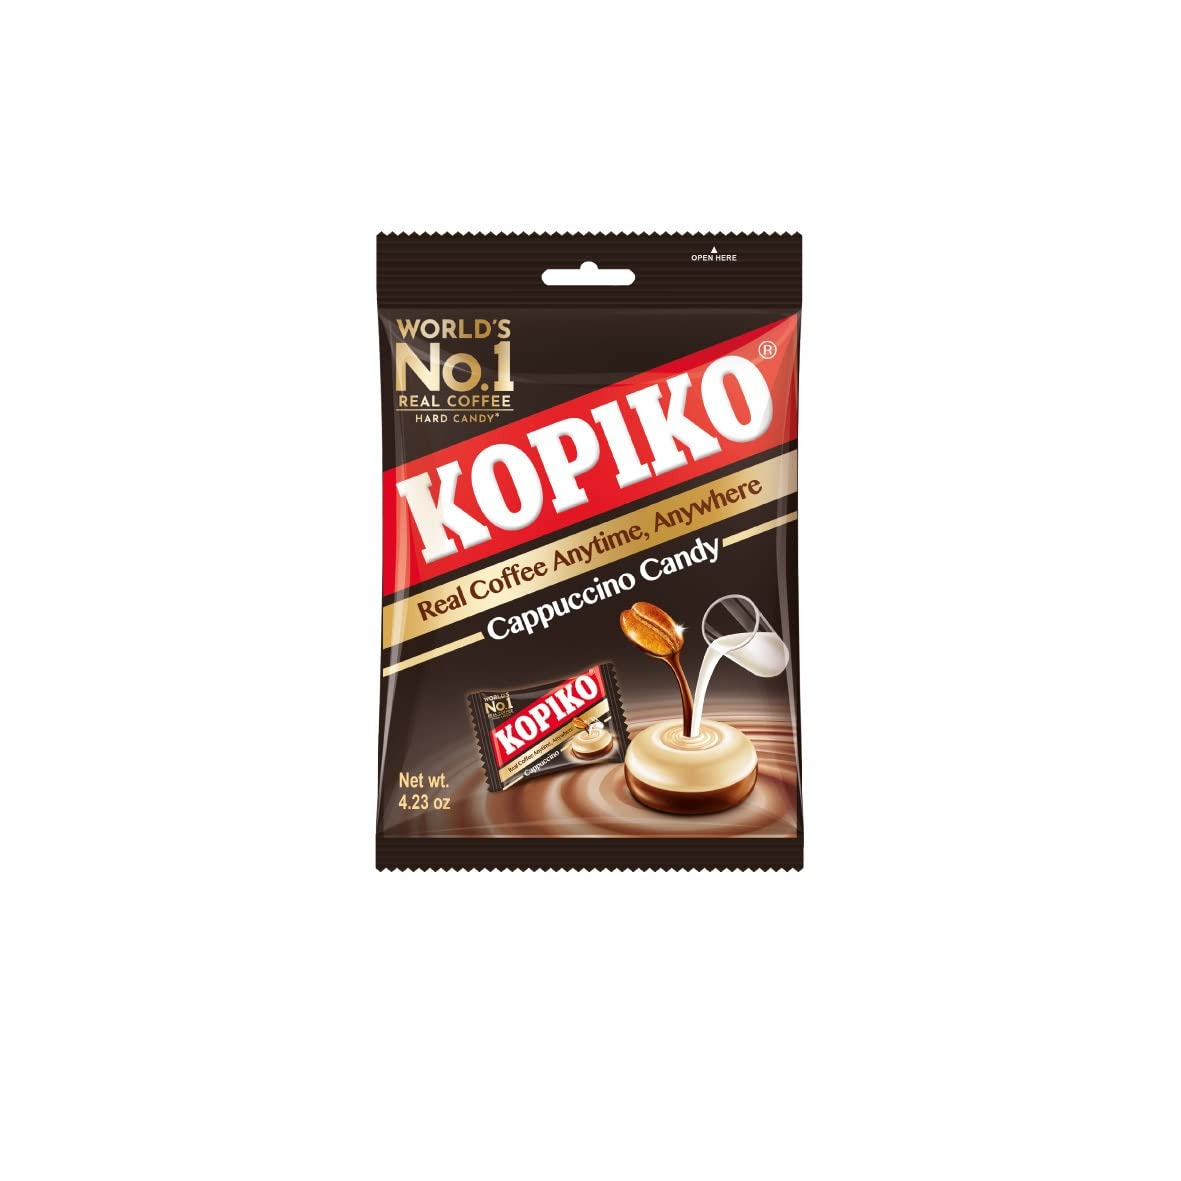
Item Name: Kopiko Cappuccino Coffee Candy Pack
Bullet Point 1: Thailand
Bullet Point 2: Highest Quality
Bullet Point 3: Real Extracts
Bullet Point 4: Fresh Flavor
Bullet Point 5: Lively Flavor
Product Description: Kopiko Coffee Candy Individually Wrapped: From the finest Indonesia’s volcanic coffee beans, it’s where our coffee candy hard comes from. The fertile soils and tropical climate create the conditions that give the unique taste you love to our pocket candy. We've ensured that every candy encapsulates the rich and delightful coffee flavor, making it convenient for you to carry in your pocket wherever you go! Perfect for a marathon study session or as a reward after a long day's work, our candy provides a delightful coffee boost to keep you going. A single coffee candy with caffeine contains real coffee extracts derived from genuine coffee beans. This special blend allows you to experience the taste as if you had just brewed coffee in the morning. It’s just the caffeine shot you need to get through the day, anytime, anywhere! Each Kopiko real coffee candy is individually wrapped to take easily in your pocket. You can find Kopiko candies in different bulk presentations and sizes. Try our different flavors: Kopiko Coffee Candy Cappuccino, Regular Coffee Candy, and Sugar-Free Coffee Candy. About Us: Kopiko is the world’s best-selling brand within the category, with availability in more than 100 countries, serving billions of consumers with its caffeine kicks and authentic taste.
Value: 50.76
Unit: Ounce

Price: 7.41